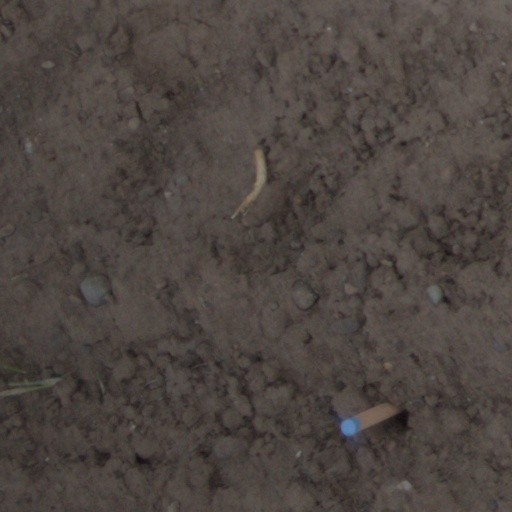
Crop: wheat